Athens

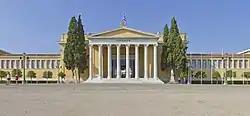
The Zappeion Hall

Athens is served by the Athens International Airport (ATH), located near the town of Spata, in the eastern Messoghia plain, some east of the centre of Athens. The airport, awarded the "European Airport of the Year 2004" Award, is intended as an expandable hub for air travel in southeastern Europe and was constructed in 51 months, costing 2.2 billion euros. It employs a staff of 14,000.